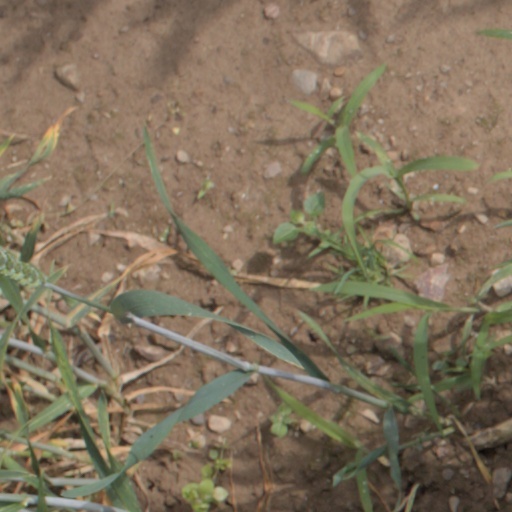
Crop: wheat